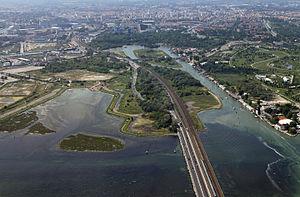
Mestre (Venise, Italie), vue aérienne. A gauche